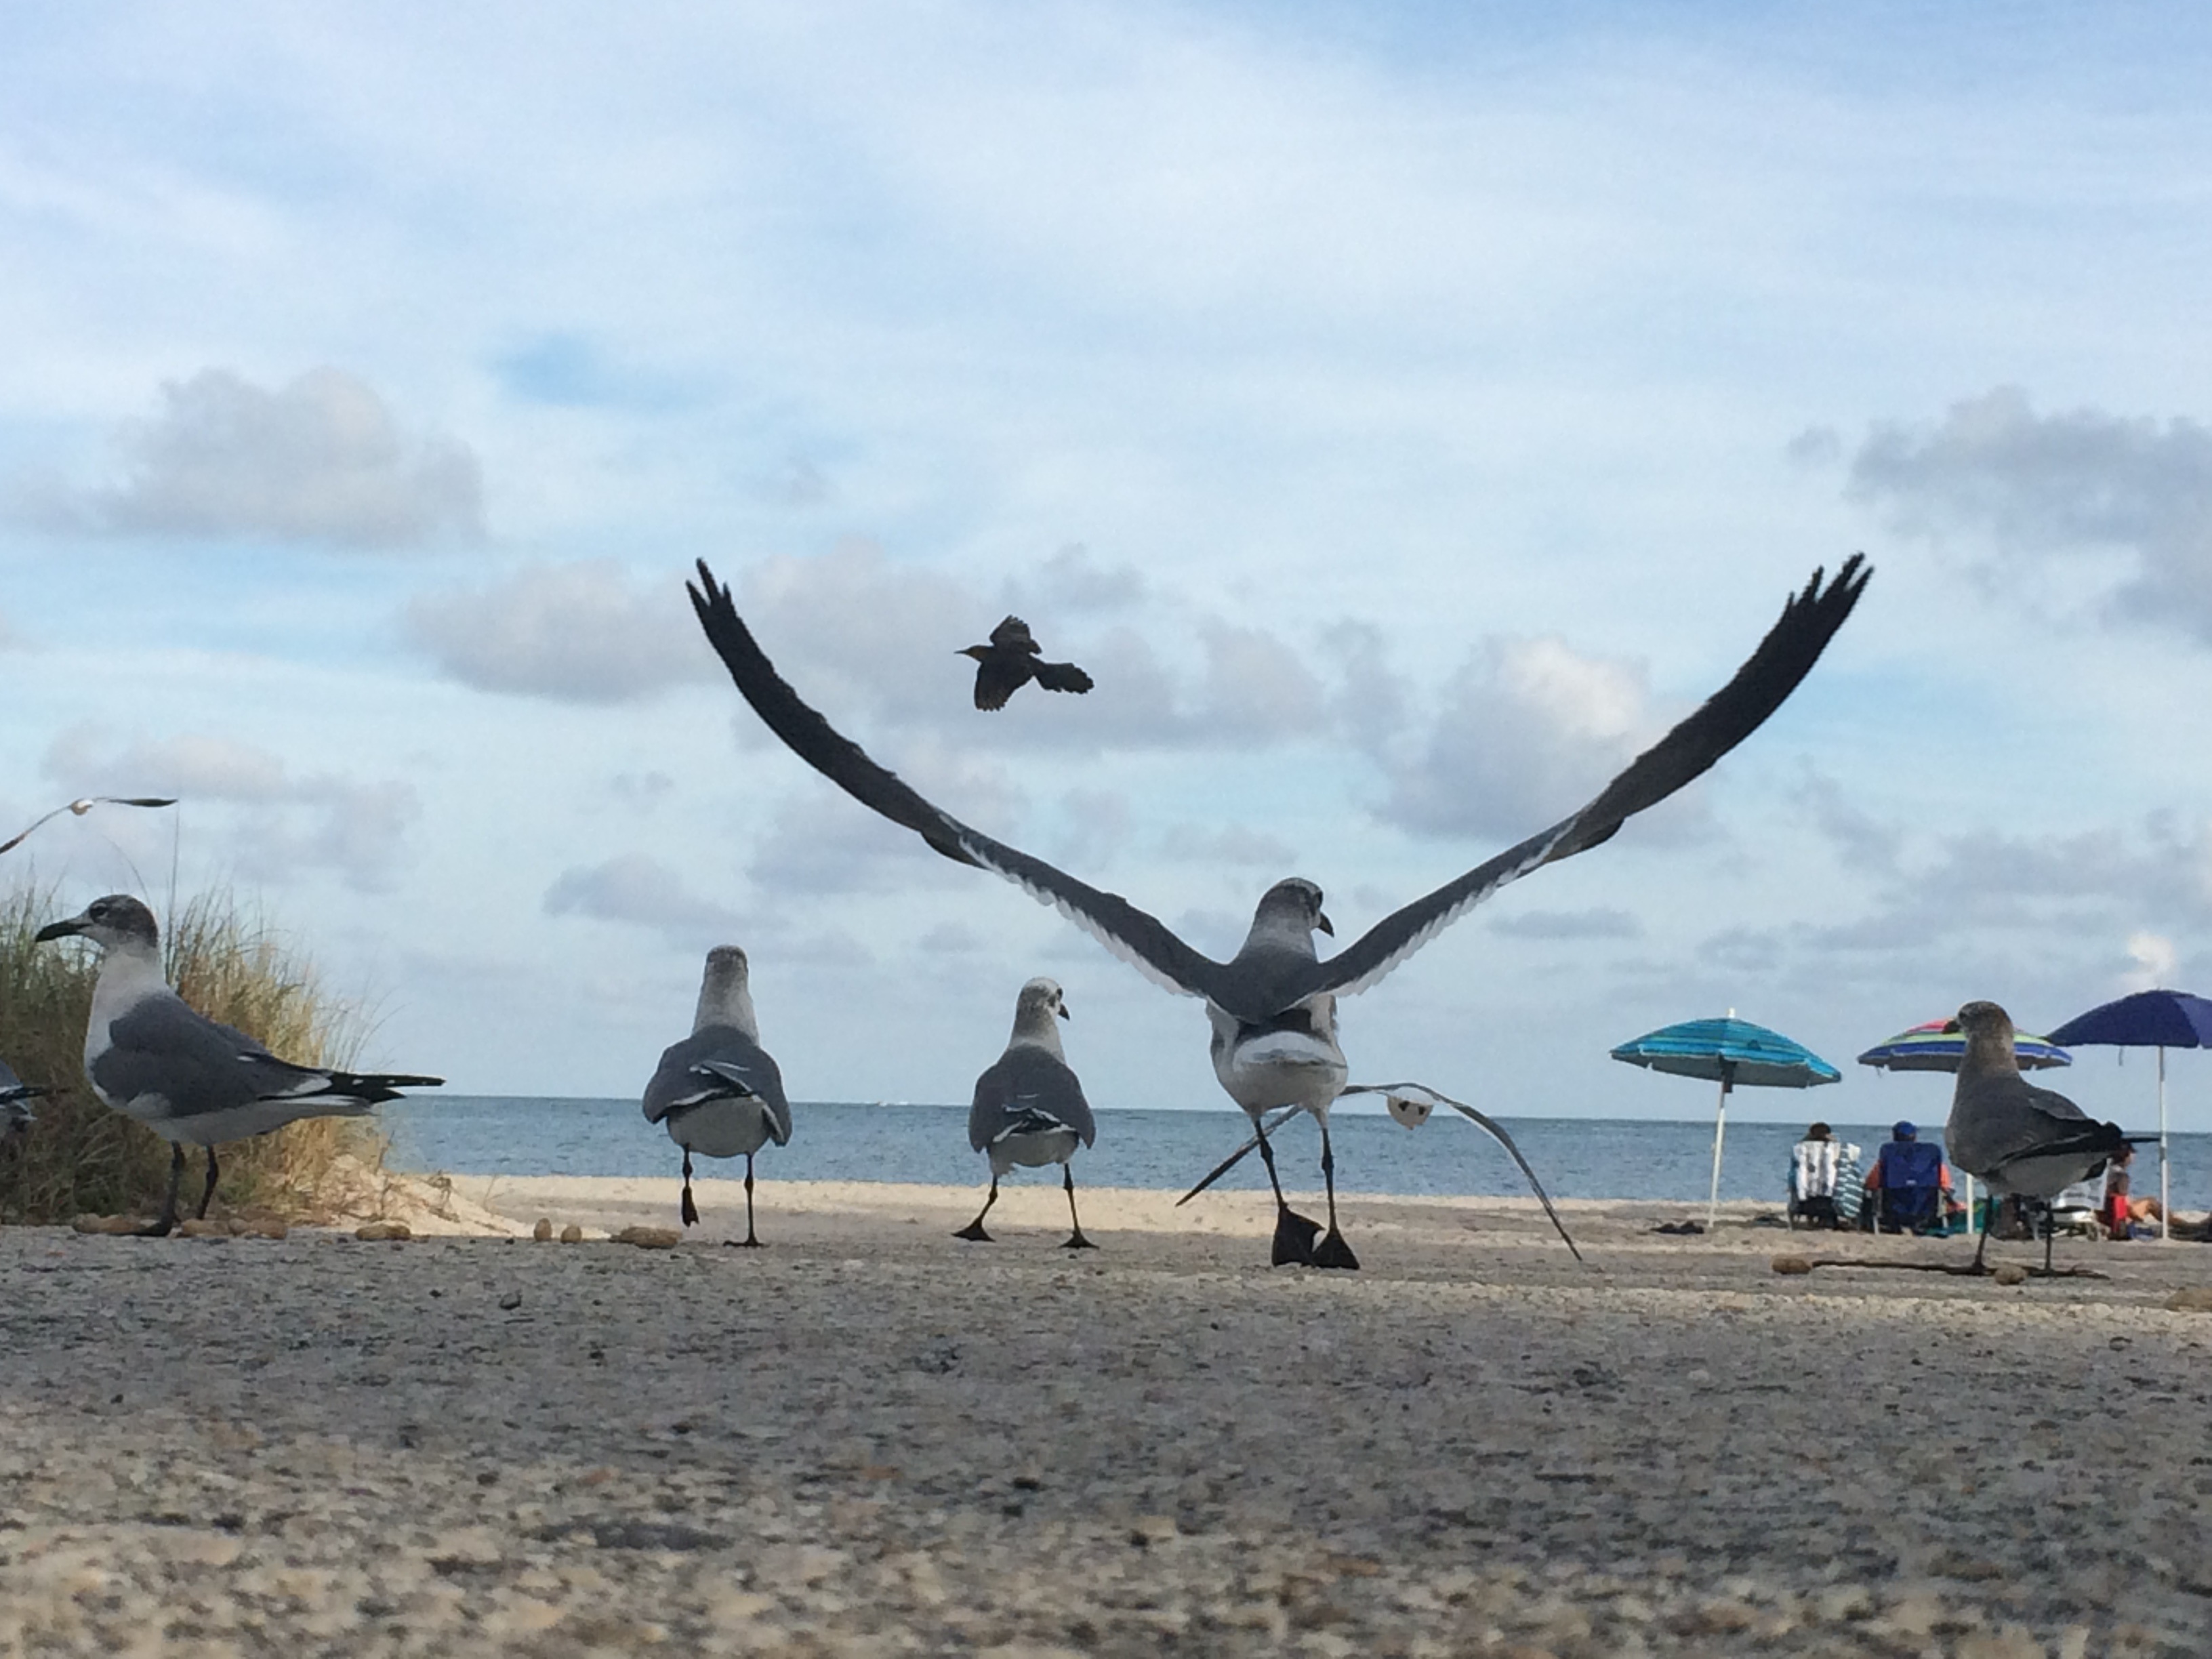
sea, bird, wind, seabird, gull, flight